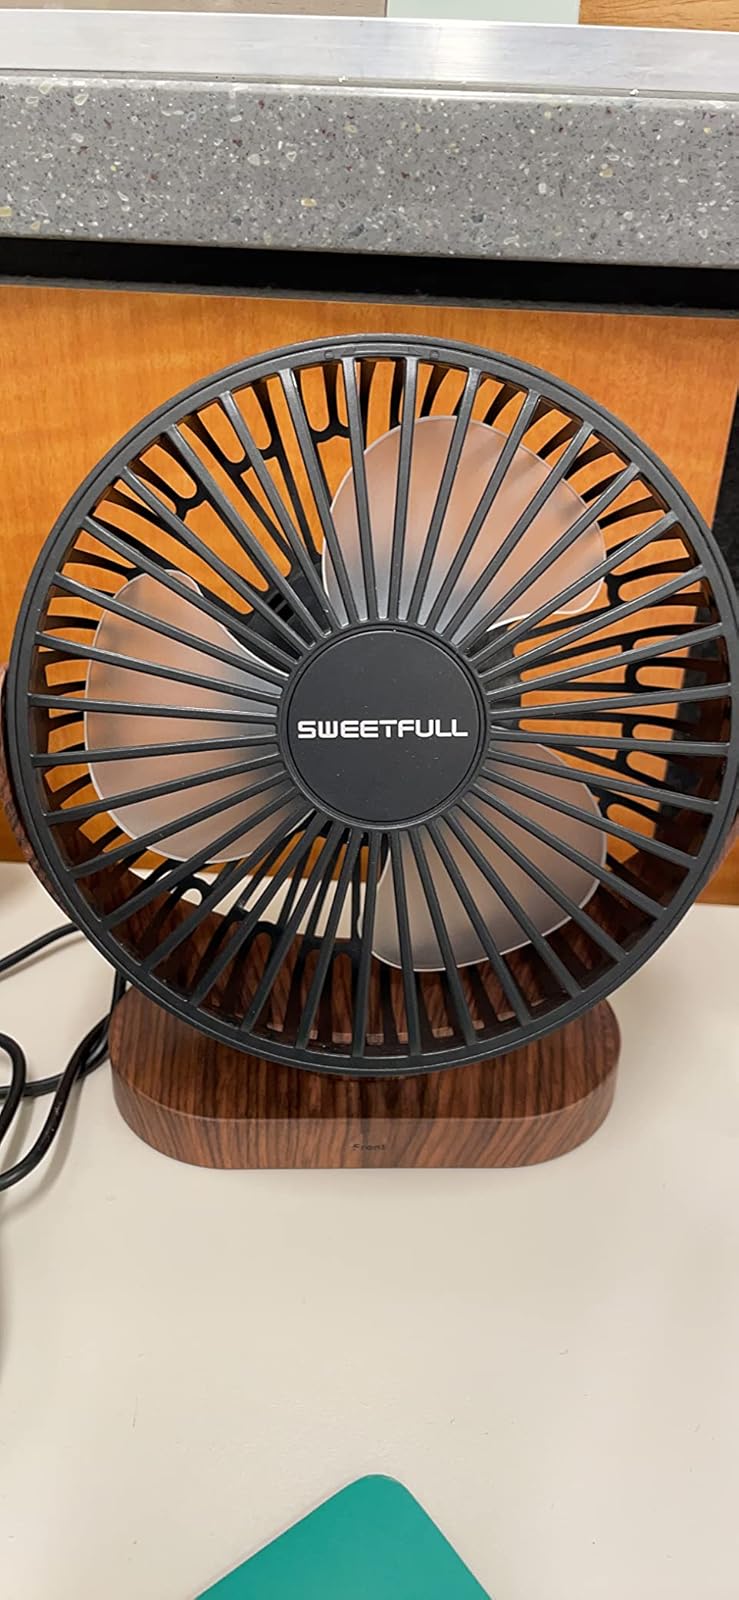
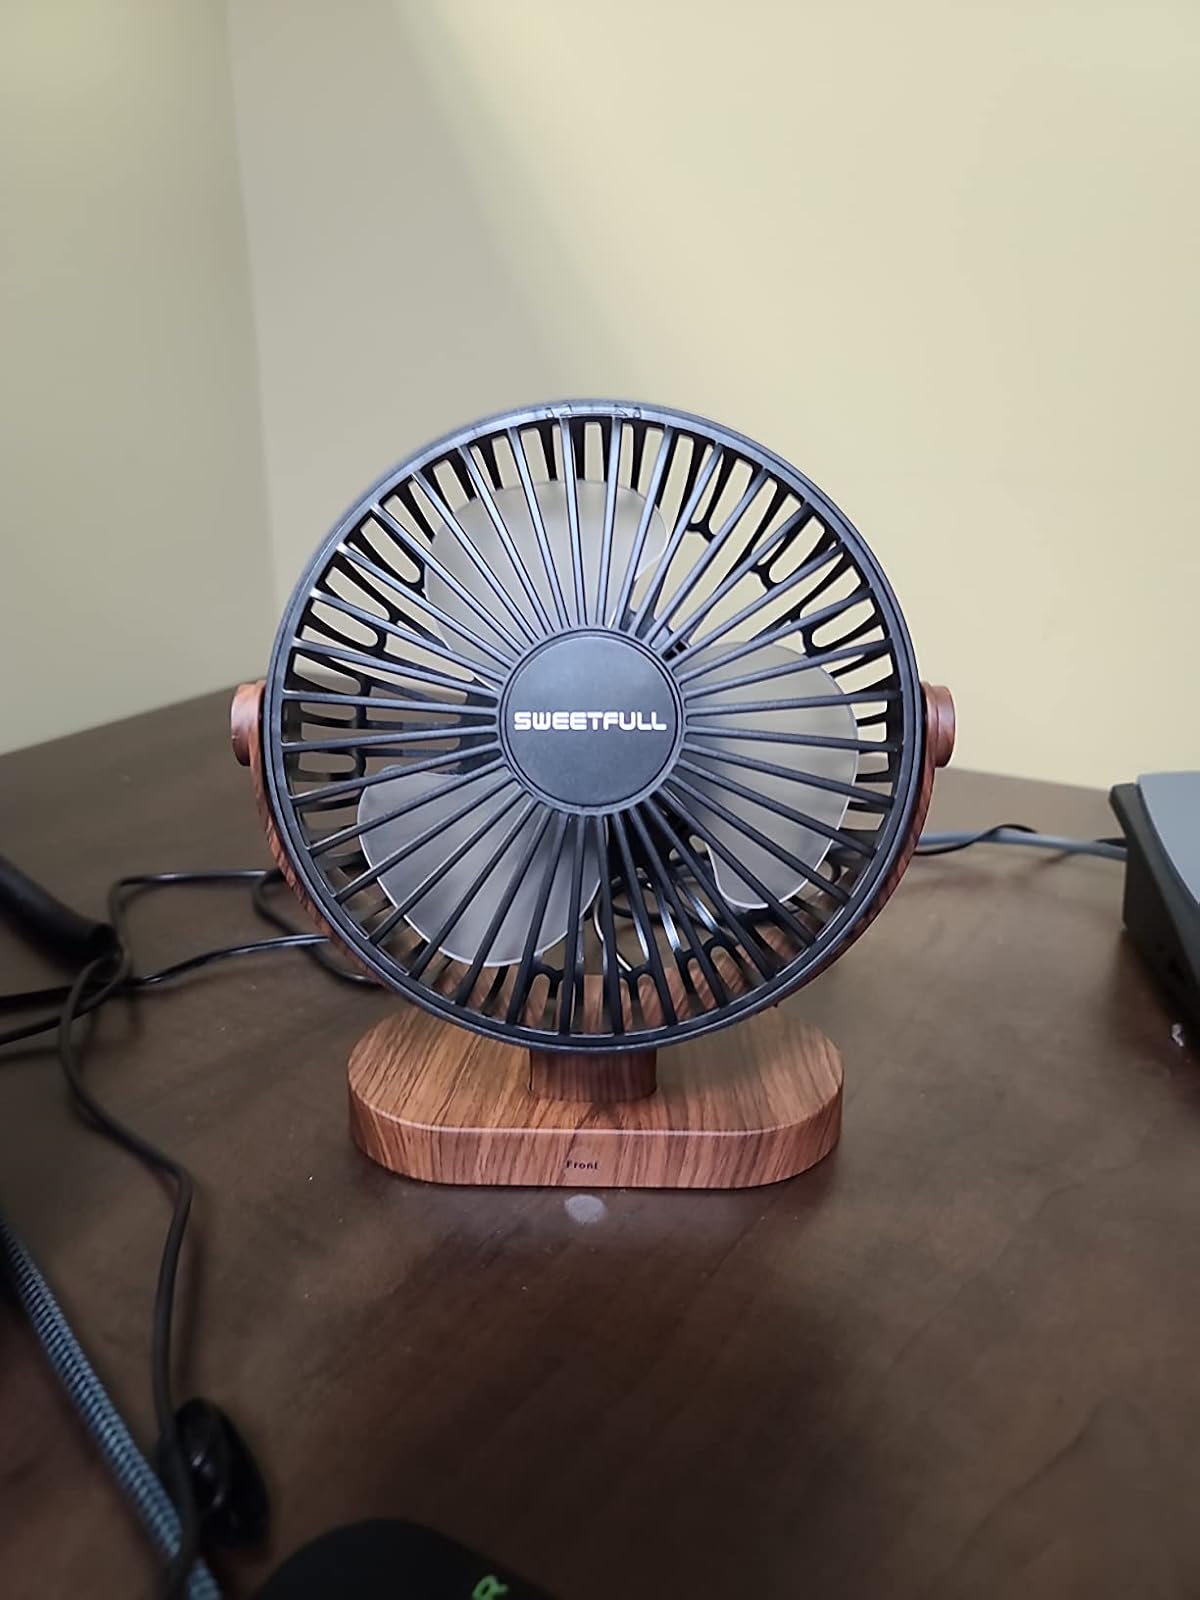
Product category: fan
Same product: yes